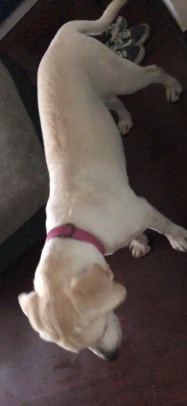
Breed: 3580-n000122-Labrador_retriever